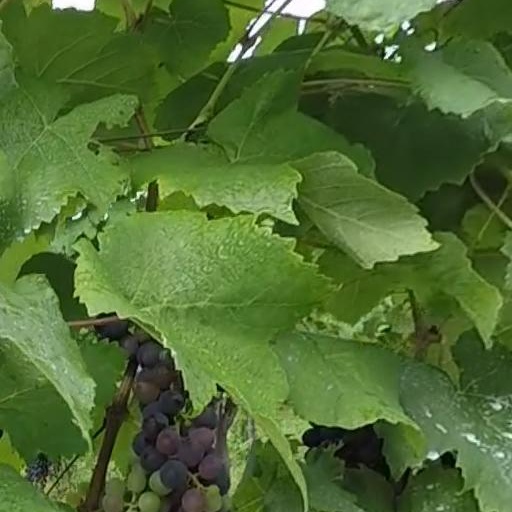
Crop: grape